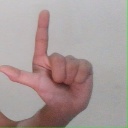
अक्षर: ल